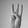
ASL letter: W